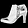
Label: Ankle boot